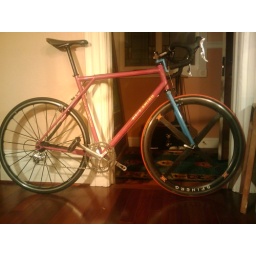
Moved my road groupo over to my cross bike